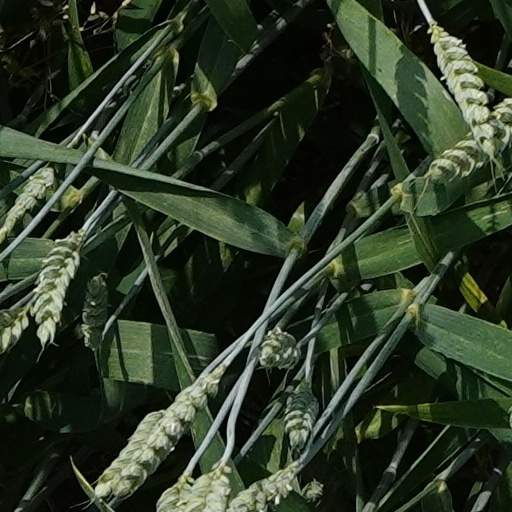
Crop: wheat